Yunus Emre: Aşkın Yolculuğu

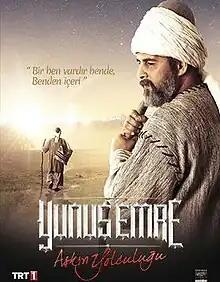

Yunus Emre: Aşkın Yolculuğu is a Turkish historical drama television series created by Mehmet Bozdağ, starring Yusuf Gökhan Atalay as the leading role. It premiered on TRT 1 in Turkey on June 18, 2015. It centers around the life of Yunus Emre, the 13th-century Anatolian Sufi poet who greatly influenced Anatolian culture.